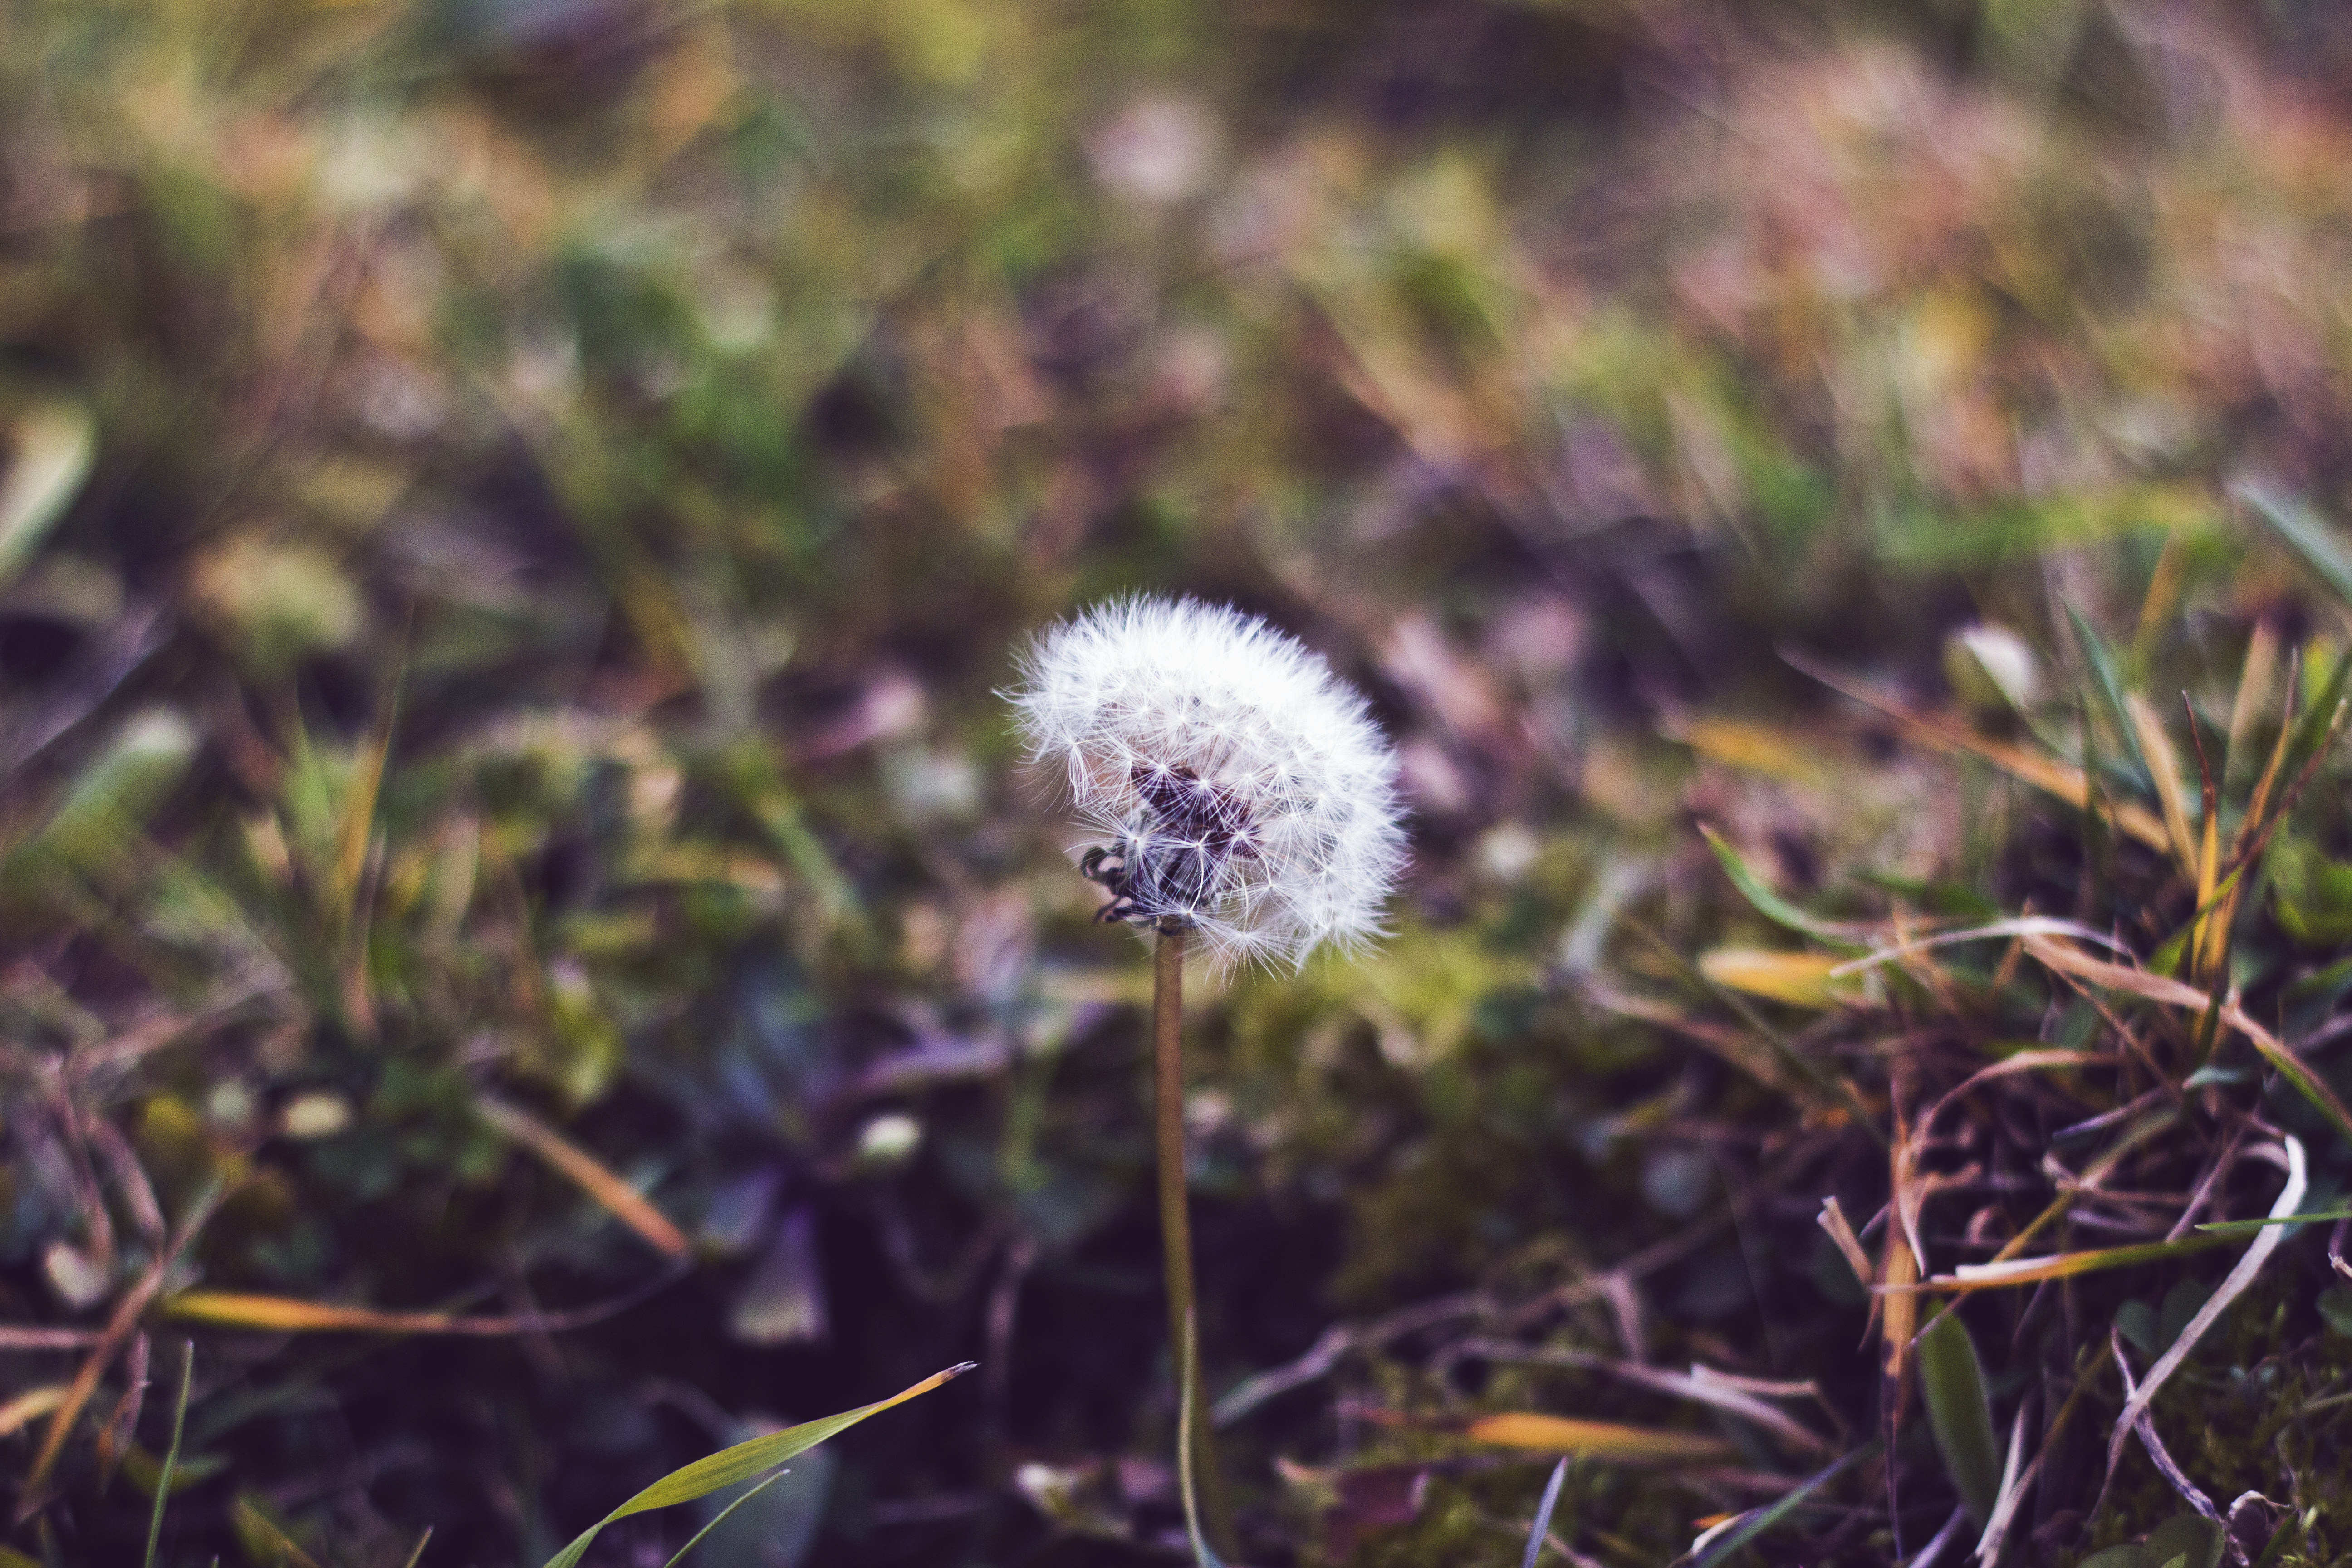
nature, grass, blossom, plant, field, meadow, dandelion, prairie, leaf, flower, petal, bloom, autumn, botany, flora, wildflower, woodland, macro photography, flowering plant, daisy family, land plant